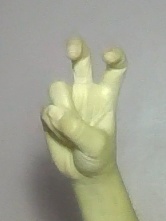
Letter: toot